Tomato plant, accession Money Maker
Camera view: vertical (180 deg); turntable rotation: 210 degrees
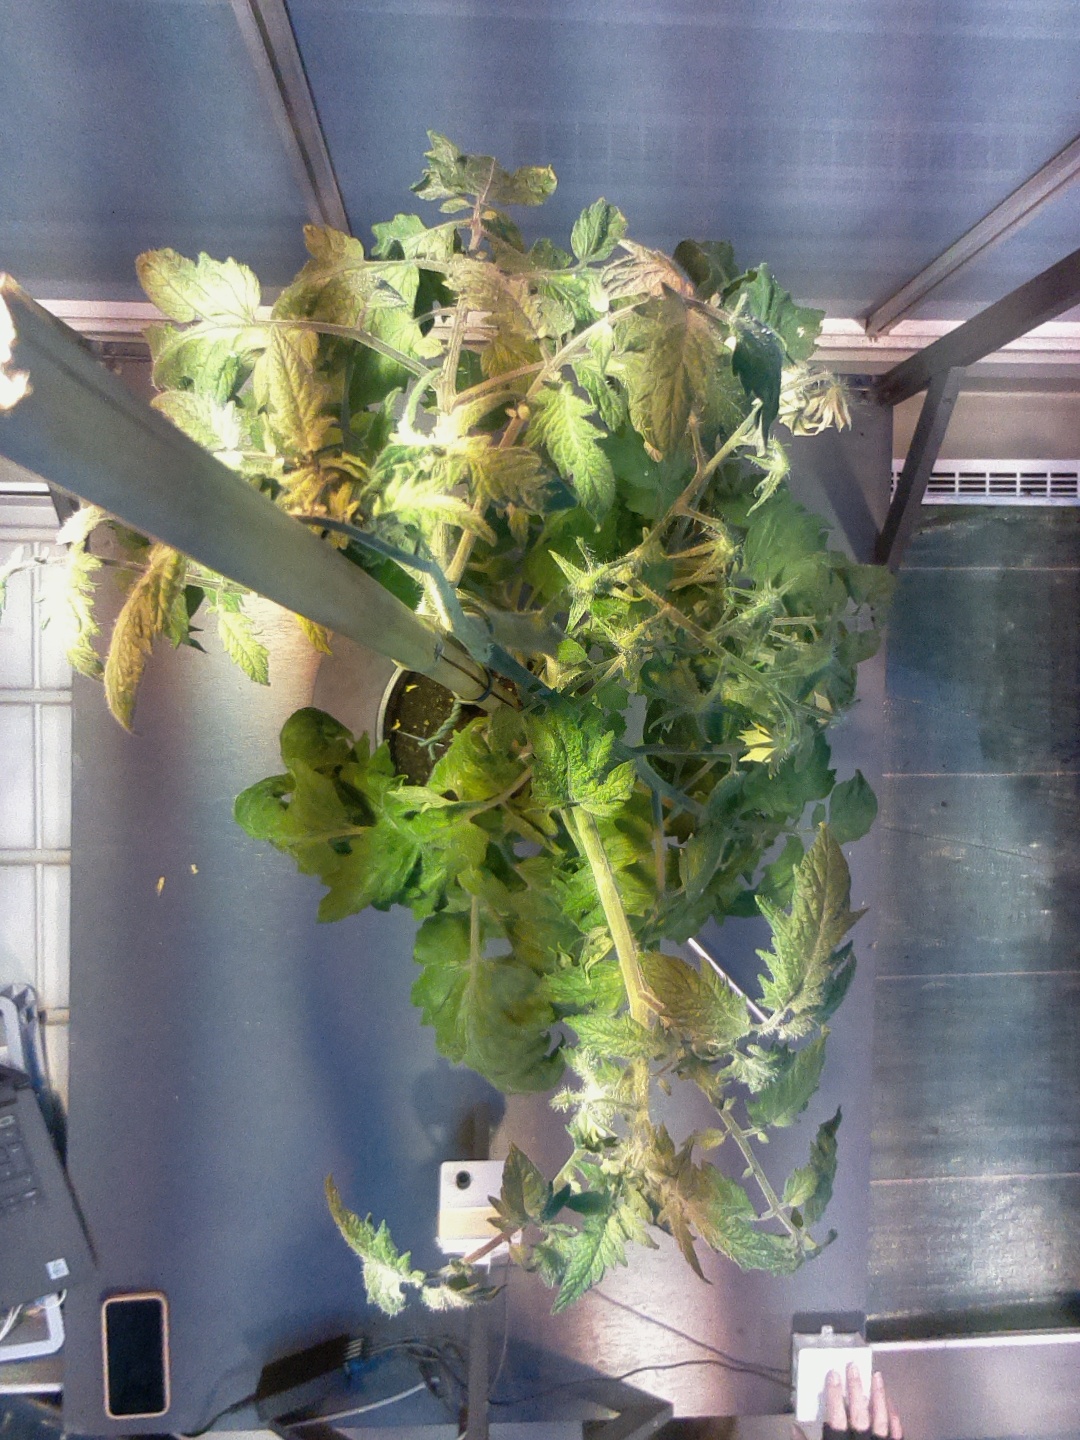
BBCH growth stage 69: End of flowering, 90%-100% of flowers open, more petals falling